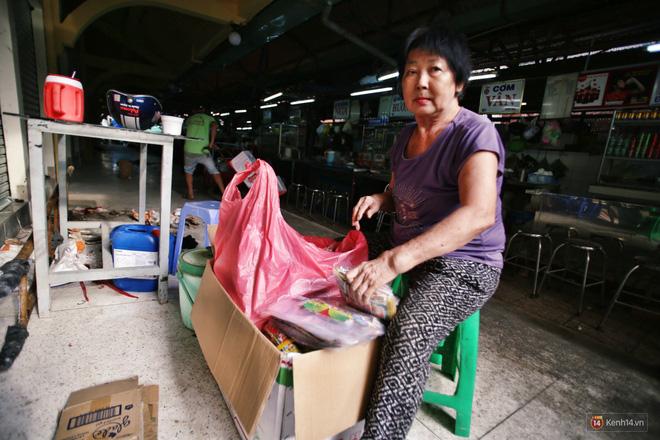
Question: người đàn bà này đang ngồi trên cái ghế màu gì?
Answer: người đàn bà này đang ngồi trên cái ghế màu xanh lá